Describe the emotion expressed in this image:  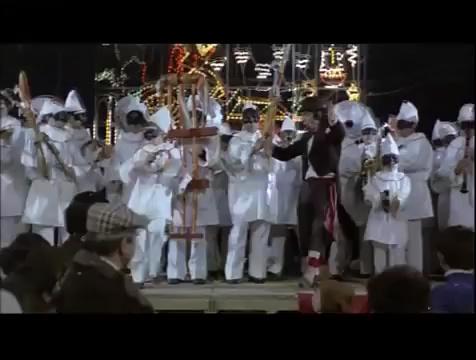
This person displays Pain, valence and arousal with low intensity.